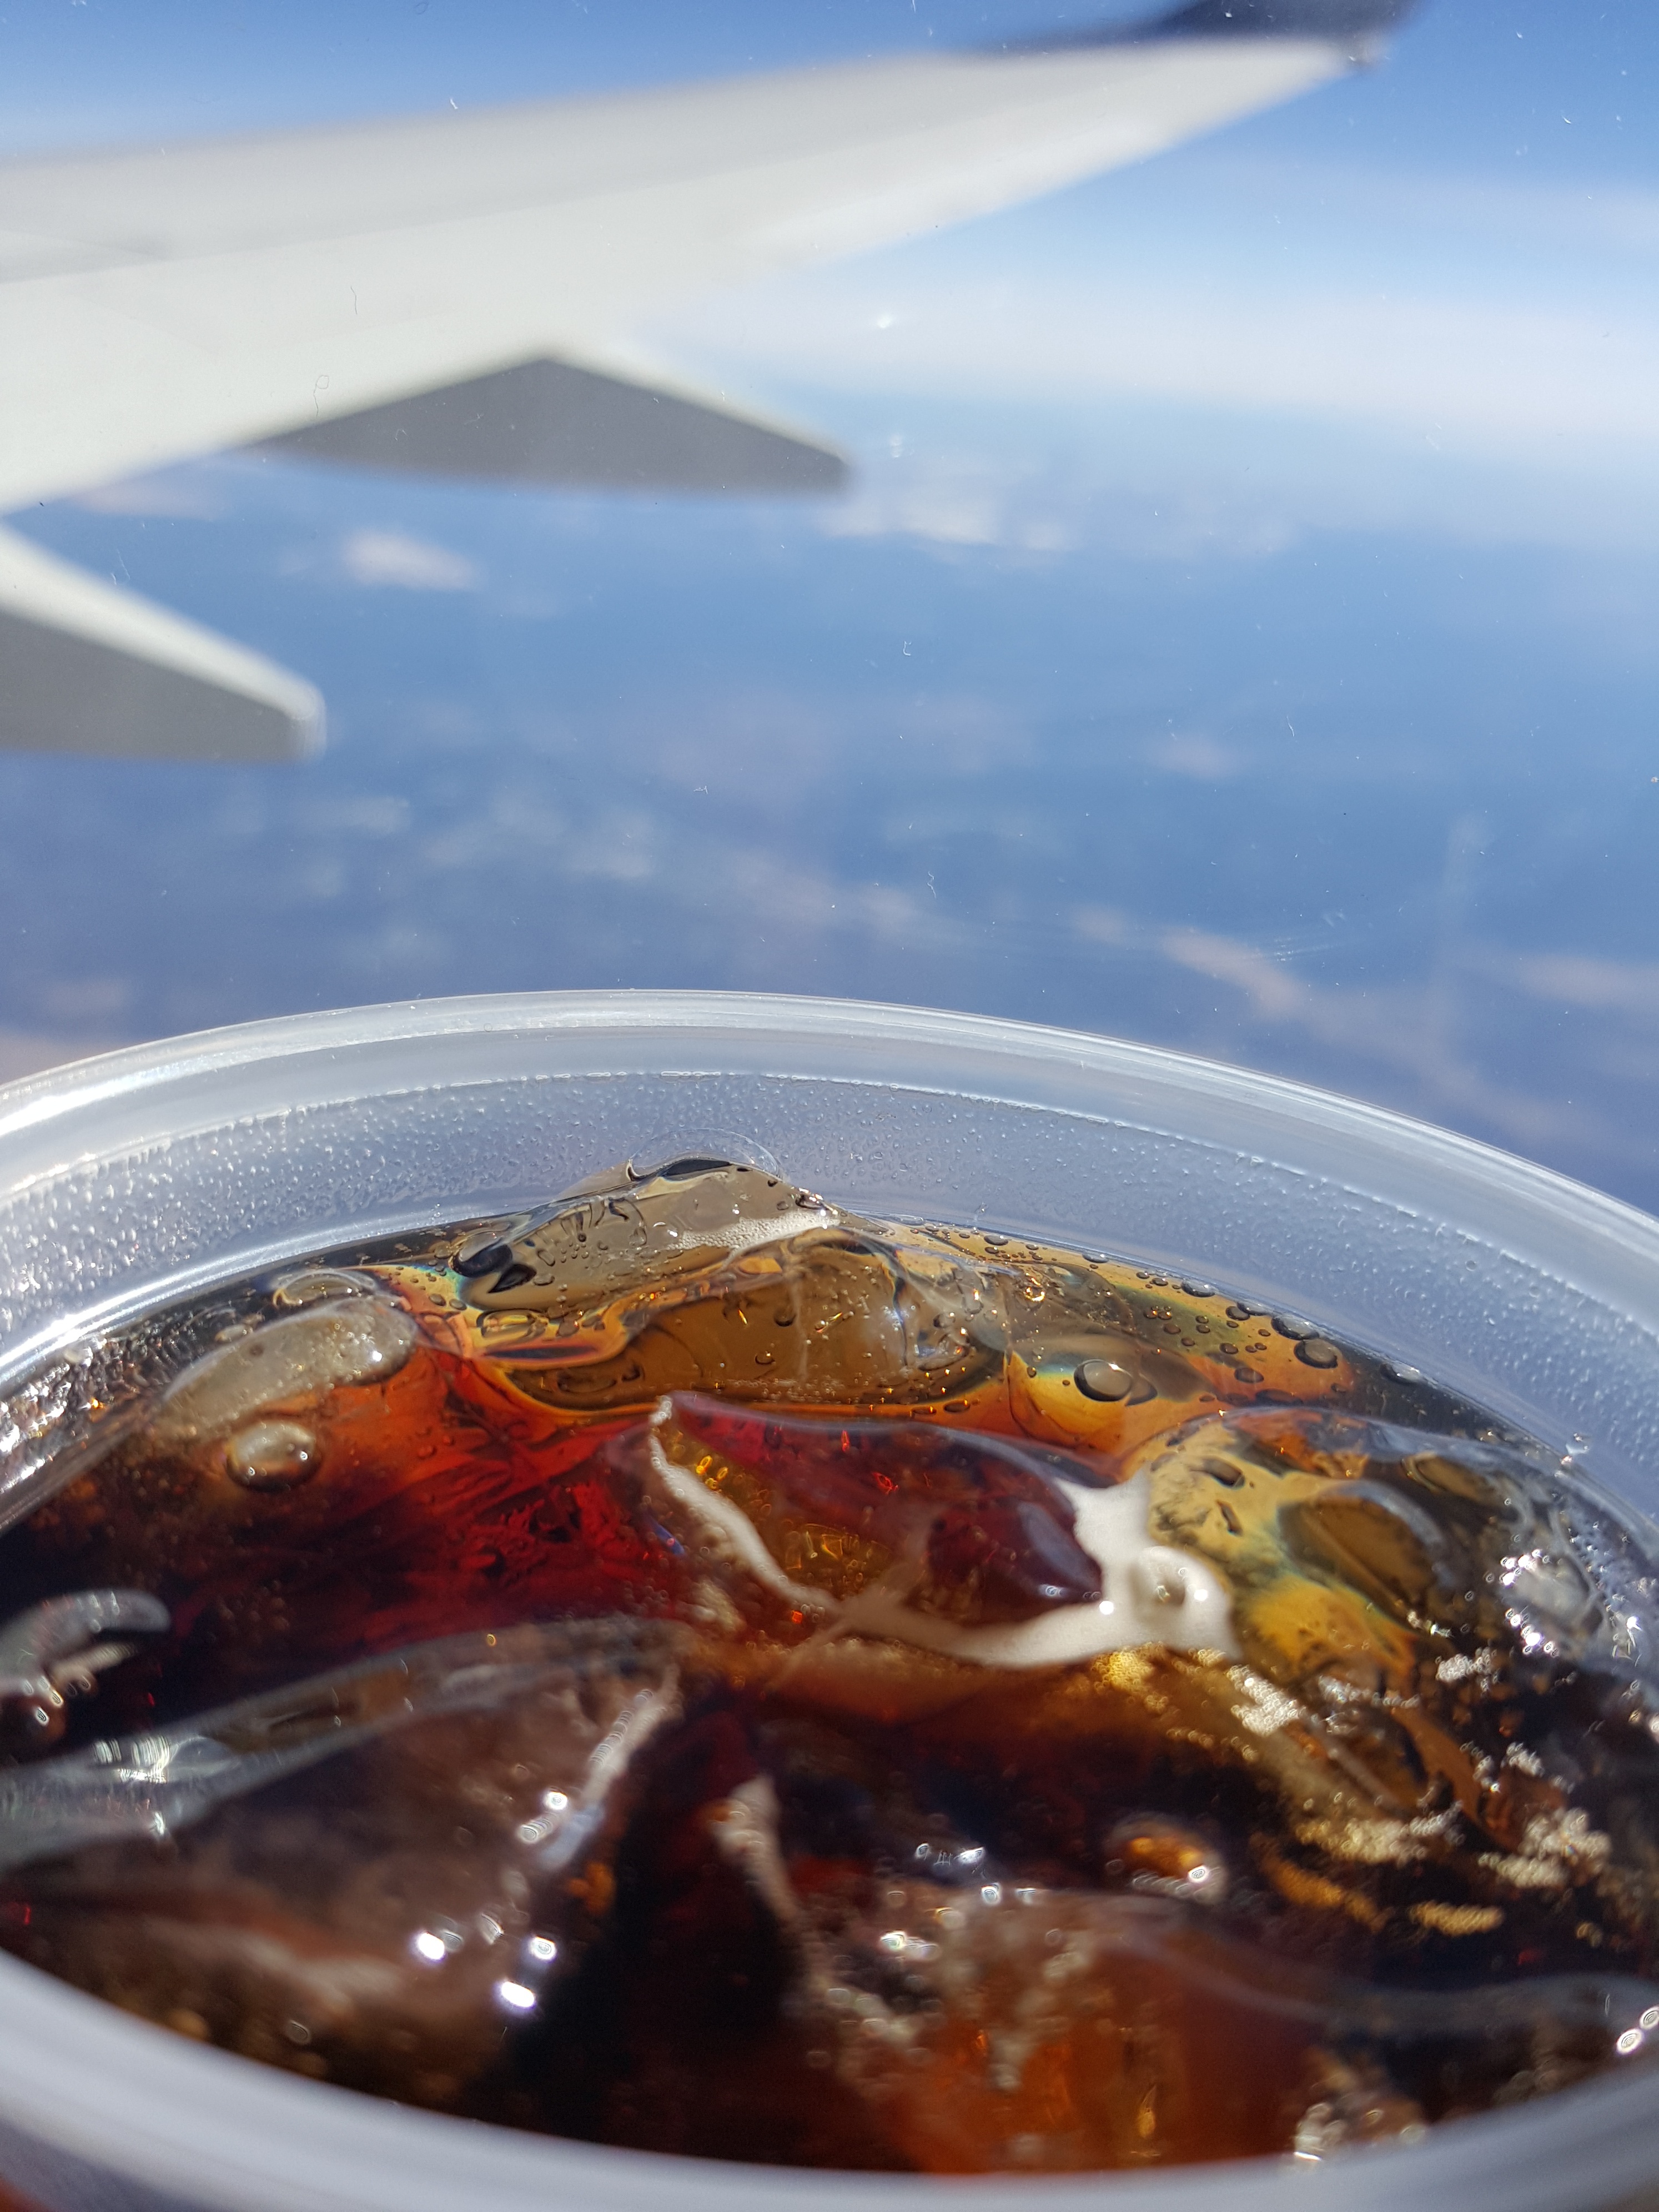
cloud, sky, air, ice, dish, food, coke, produce, seafood, fish, mussel, ice cube